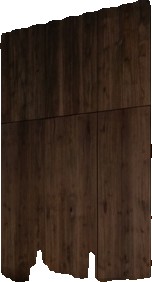
Surface category: wall